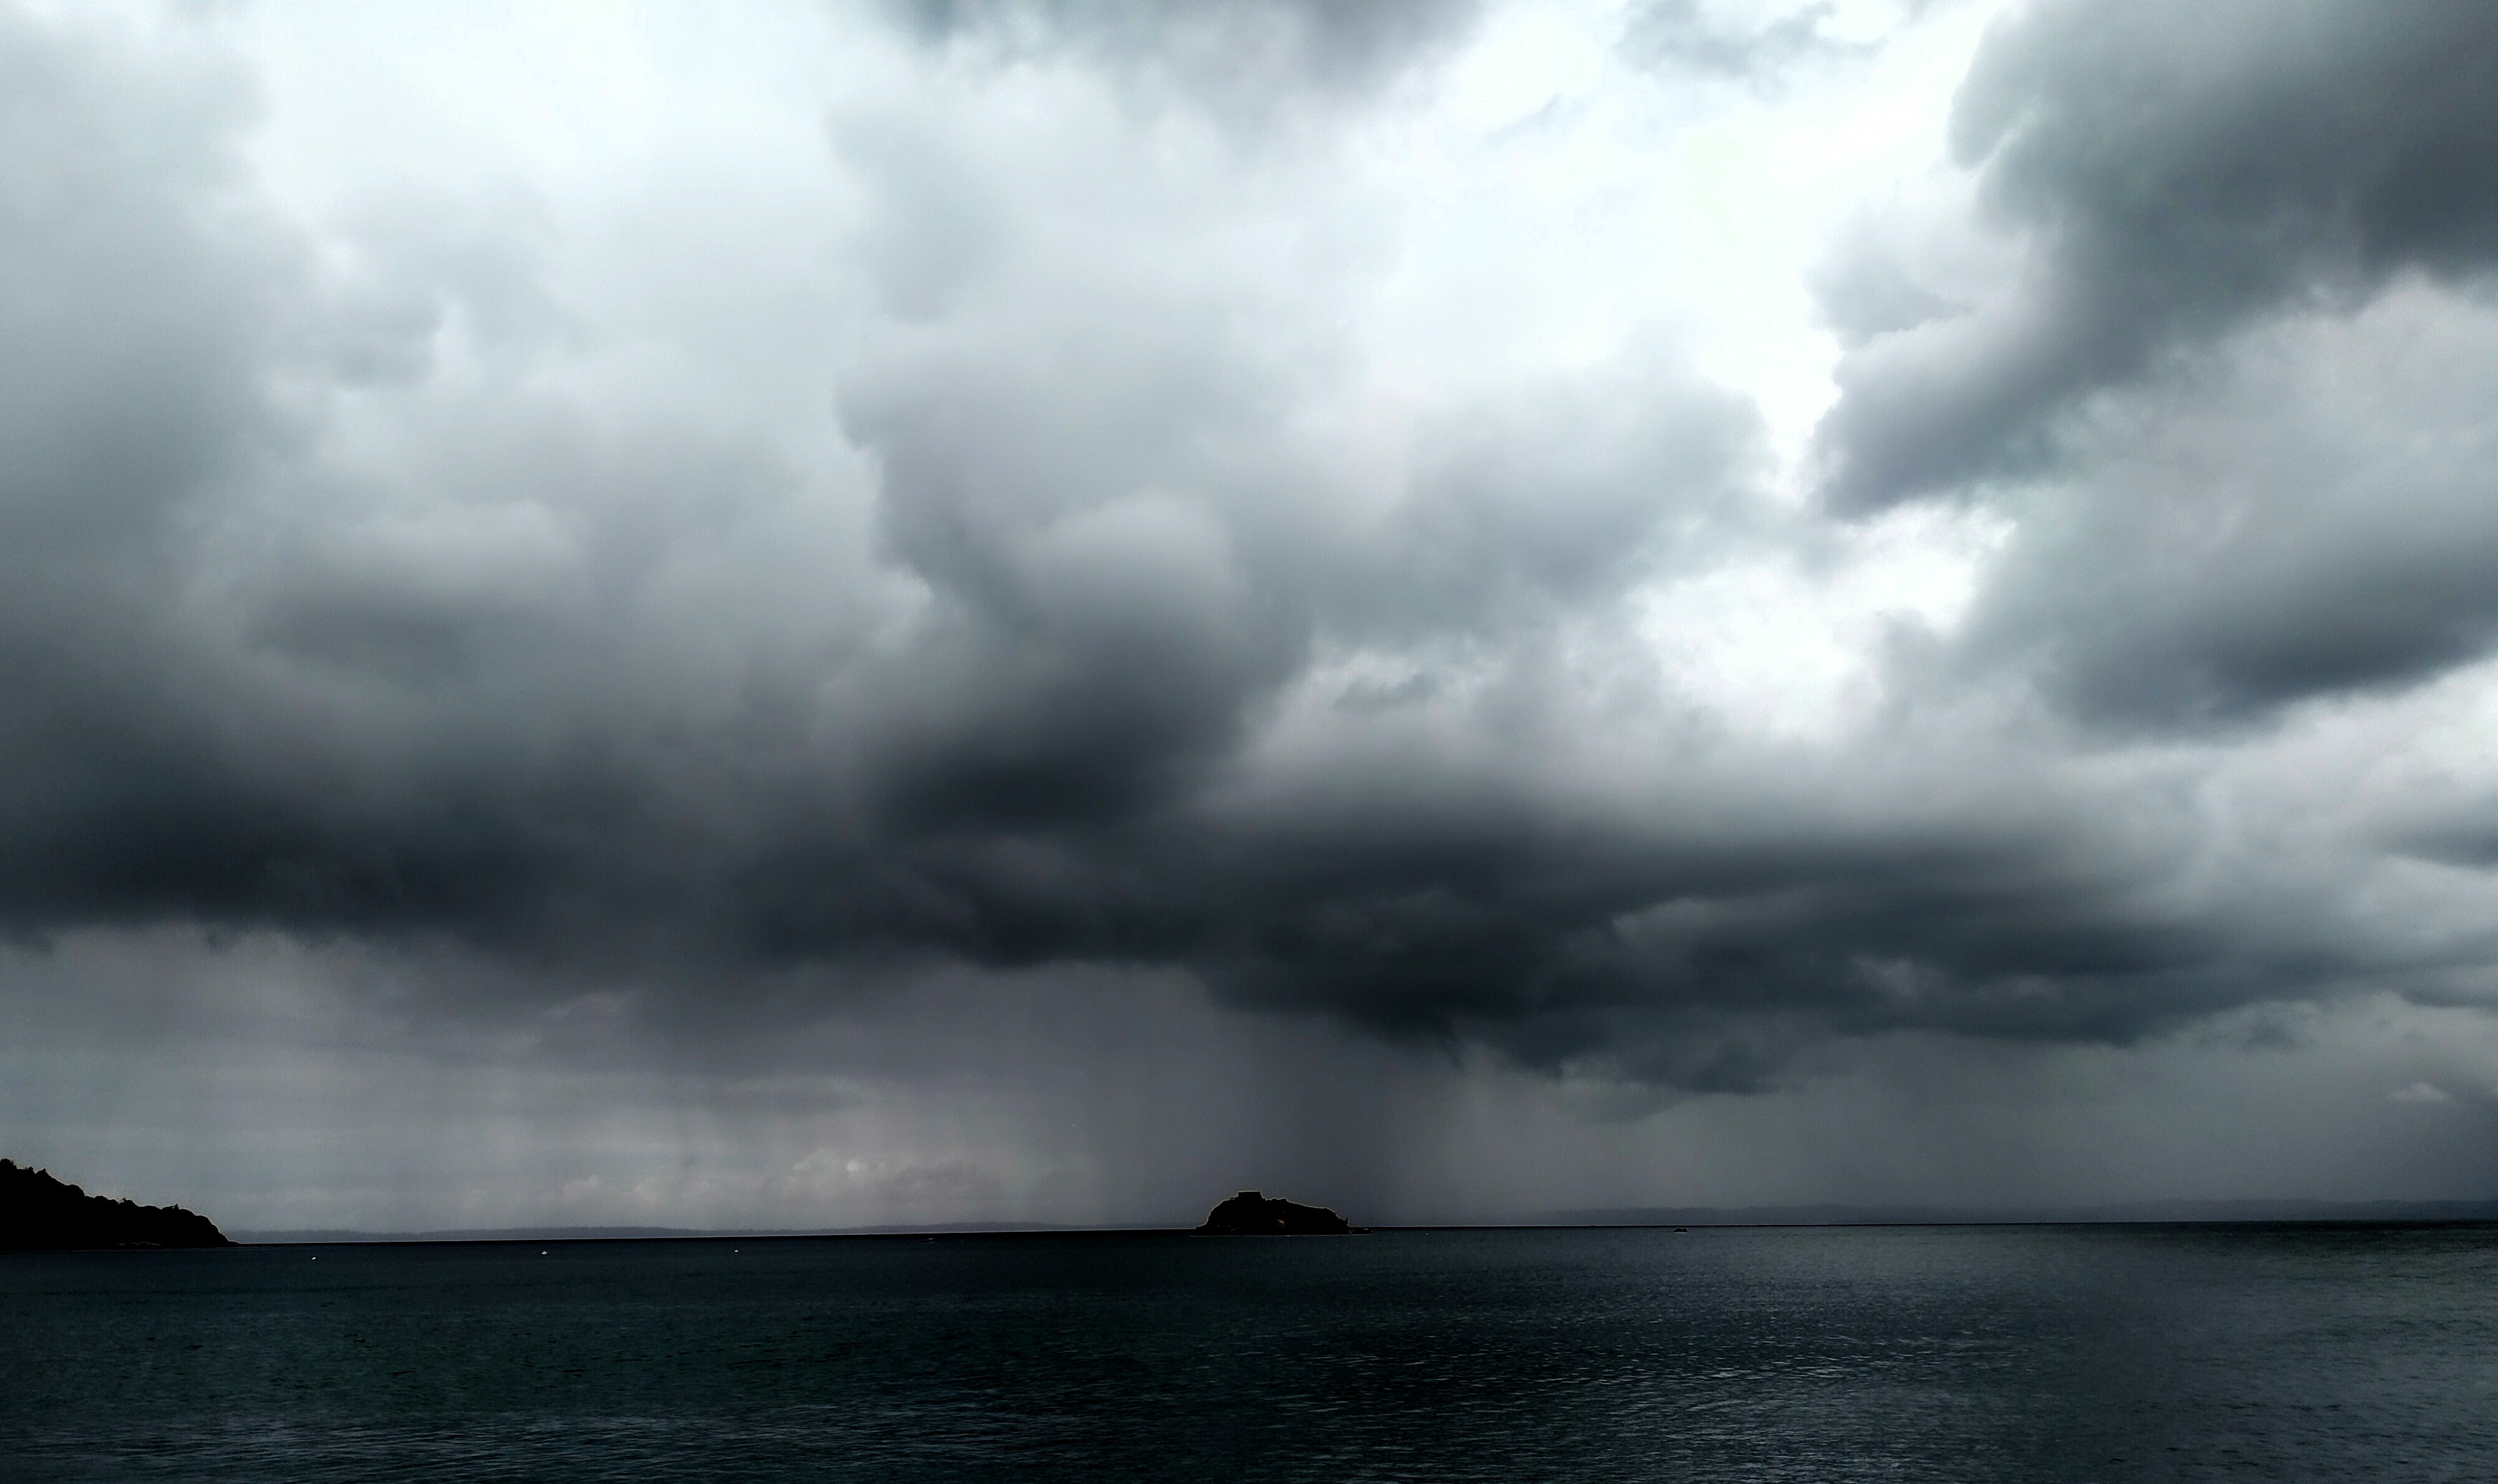
storm, sea, france, cloud, water, sky, atmosphere, grey, atmospheric phenomenon, cumulus, natural landscape, horizon, wind, landscape, lake, wind wave, meteorological phenomenon, monochrome photography, darkness, headland, monochrome, coast, ocean, sound, island, wave, loch, rock, tropics, evening, hill, tree, reservoir